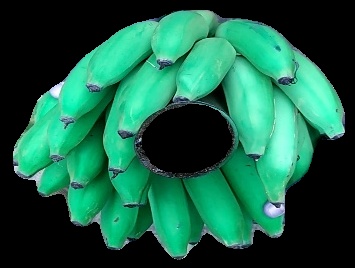
Variety: elakki-bale
Grade: grade1